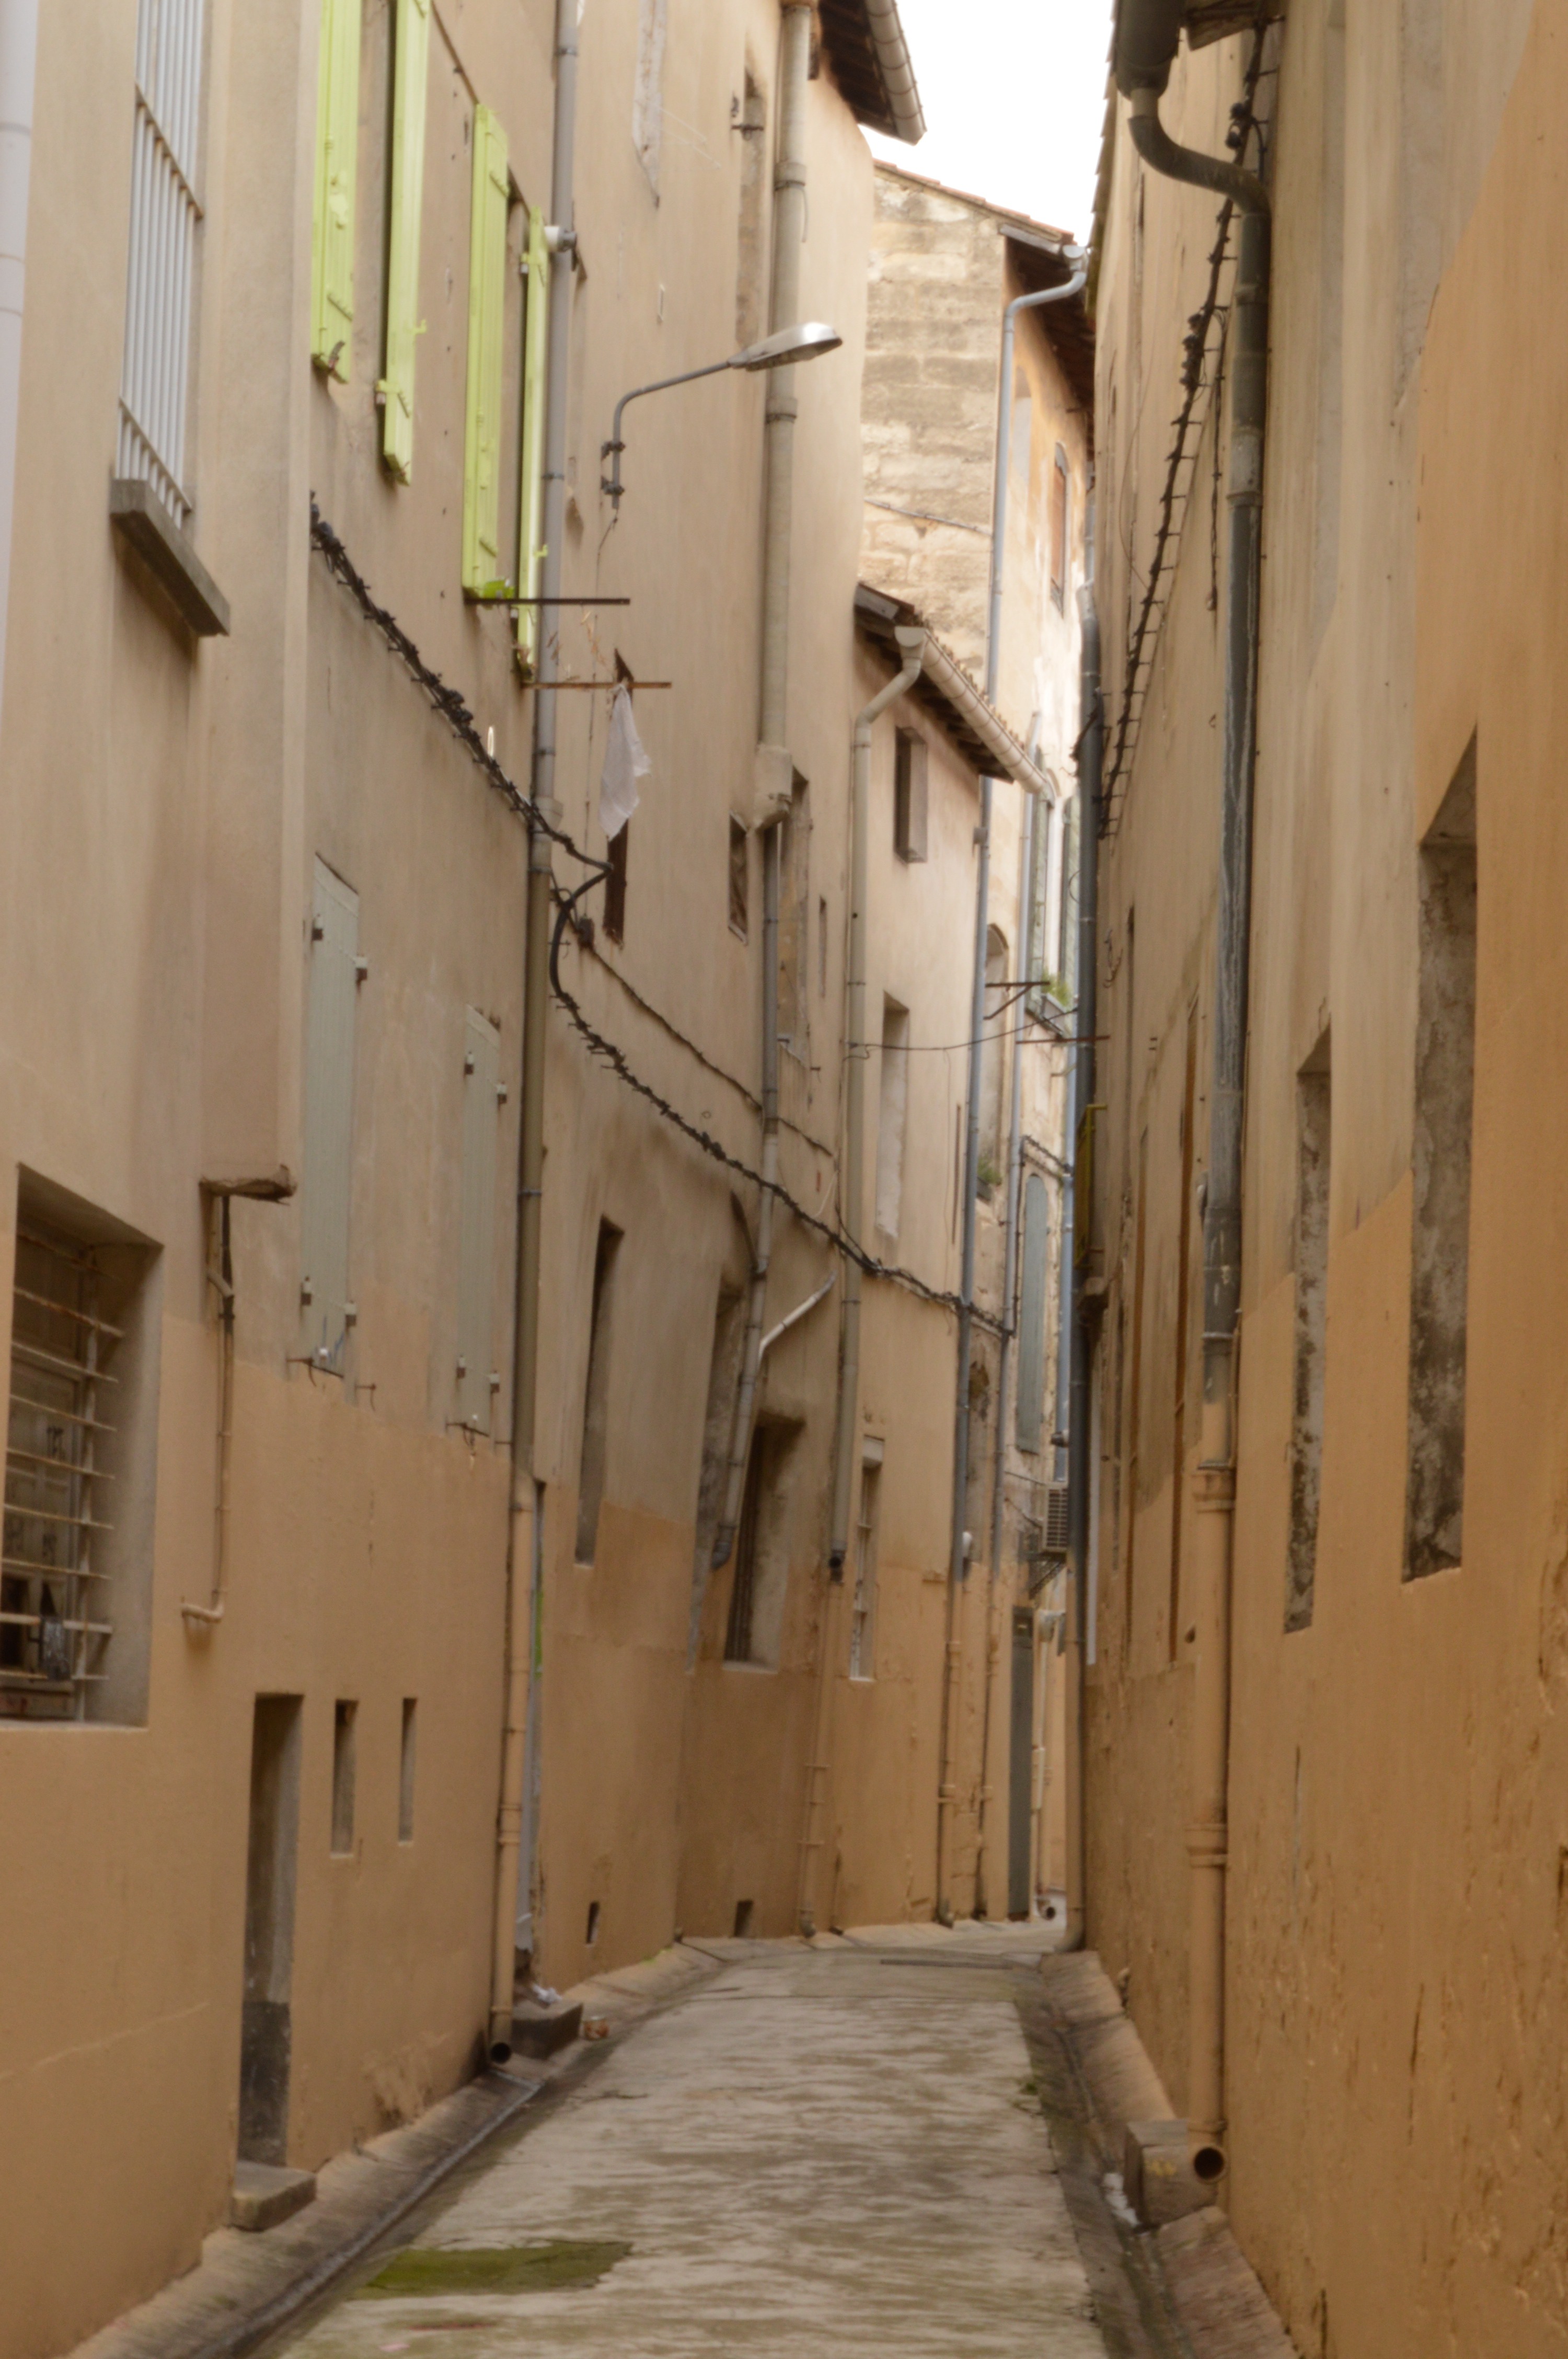
architecture, wood, road, street, town, alley, wall, france, ancient, facade, alleyway, lane, infrastructure, historical, avignon, neighbourhood, urban area, ancient history, human settlement